474640 Alicanto

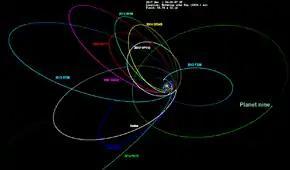
Alicanto's orbit in red with hypothetical Planet Nine

Alicanto was discovered by American astronomer A. C. Becker with the ESSENCE supernova survey on 6 November 2004 observing with the 4-meter Blanco Telescope from Cerro Tololo Inter-American Observatory. Precovery images have been found back to September 26, 2000. "Alicanto" was observed by the Hubble Space Telescope in November 2008, and found not to have any detectable companions. It reached perihelion (closest approach to the Sun) in 2009 and is currently 47.7 AU from the Sun. It will be in the constellation of Cetus until 2019. It comes to opposition at the start of November.